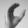
ASL letter: C